Jing Yuexiu

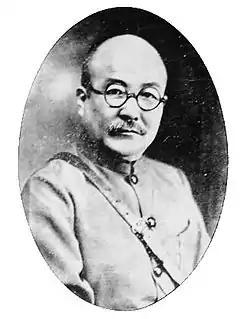
Jing Yuexiu

Jing Yuexiu, 井岳秀, (September 6, 1878 – February 1, 1936) was a warlord from Shaanxi during the Warlord Era. He was born in what is now Tongchuan, Shaanxi on September 6, 1878. His whole life was spent in the army, and he ruled Shaanxi from the city of Yulin for 23 years. He was called "榆林王" or "the Yulin king" because of his major base at Yulin, though he was much more powerful and actually controlled most of Shaanxi for most of his reign. He died of an accidental self-inflicted gunshot wound February 1, 1936.